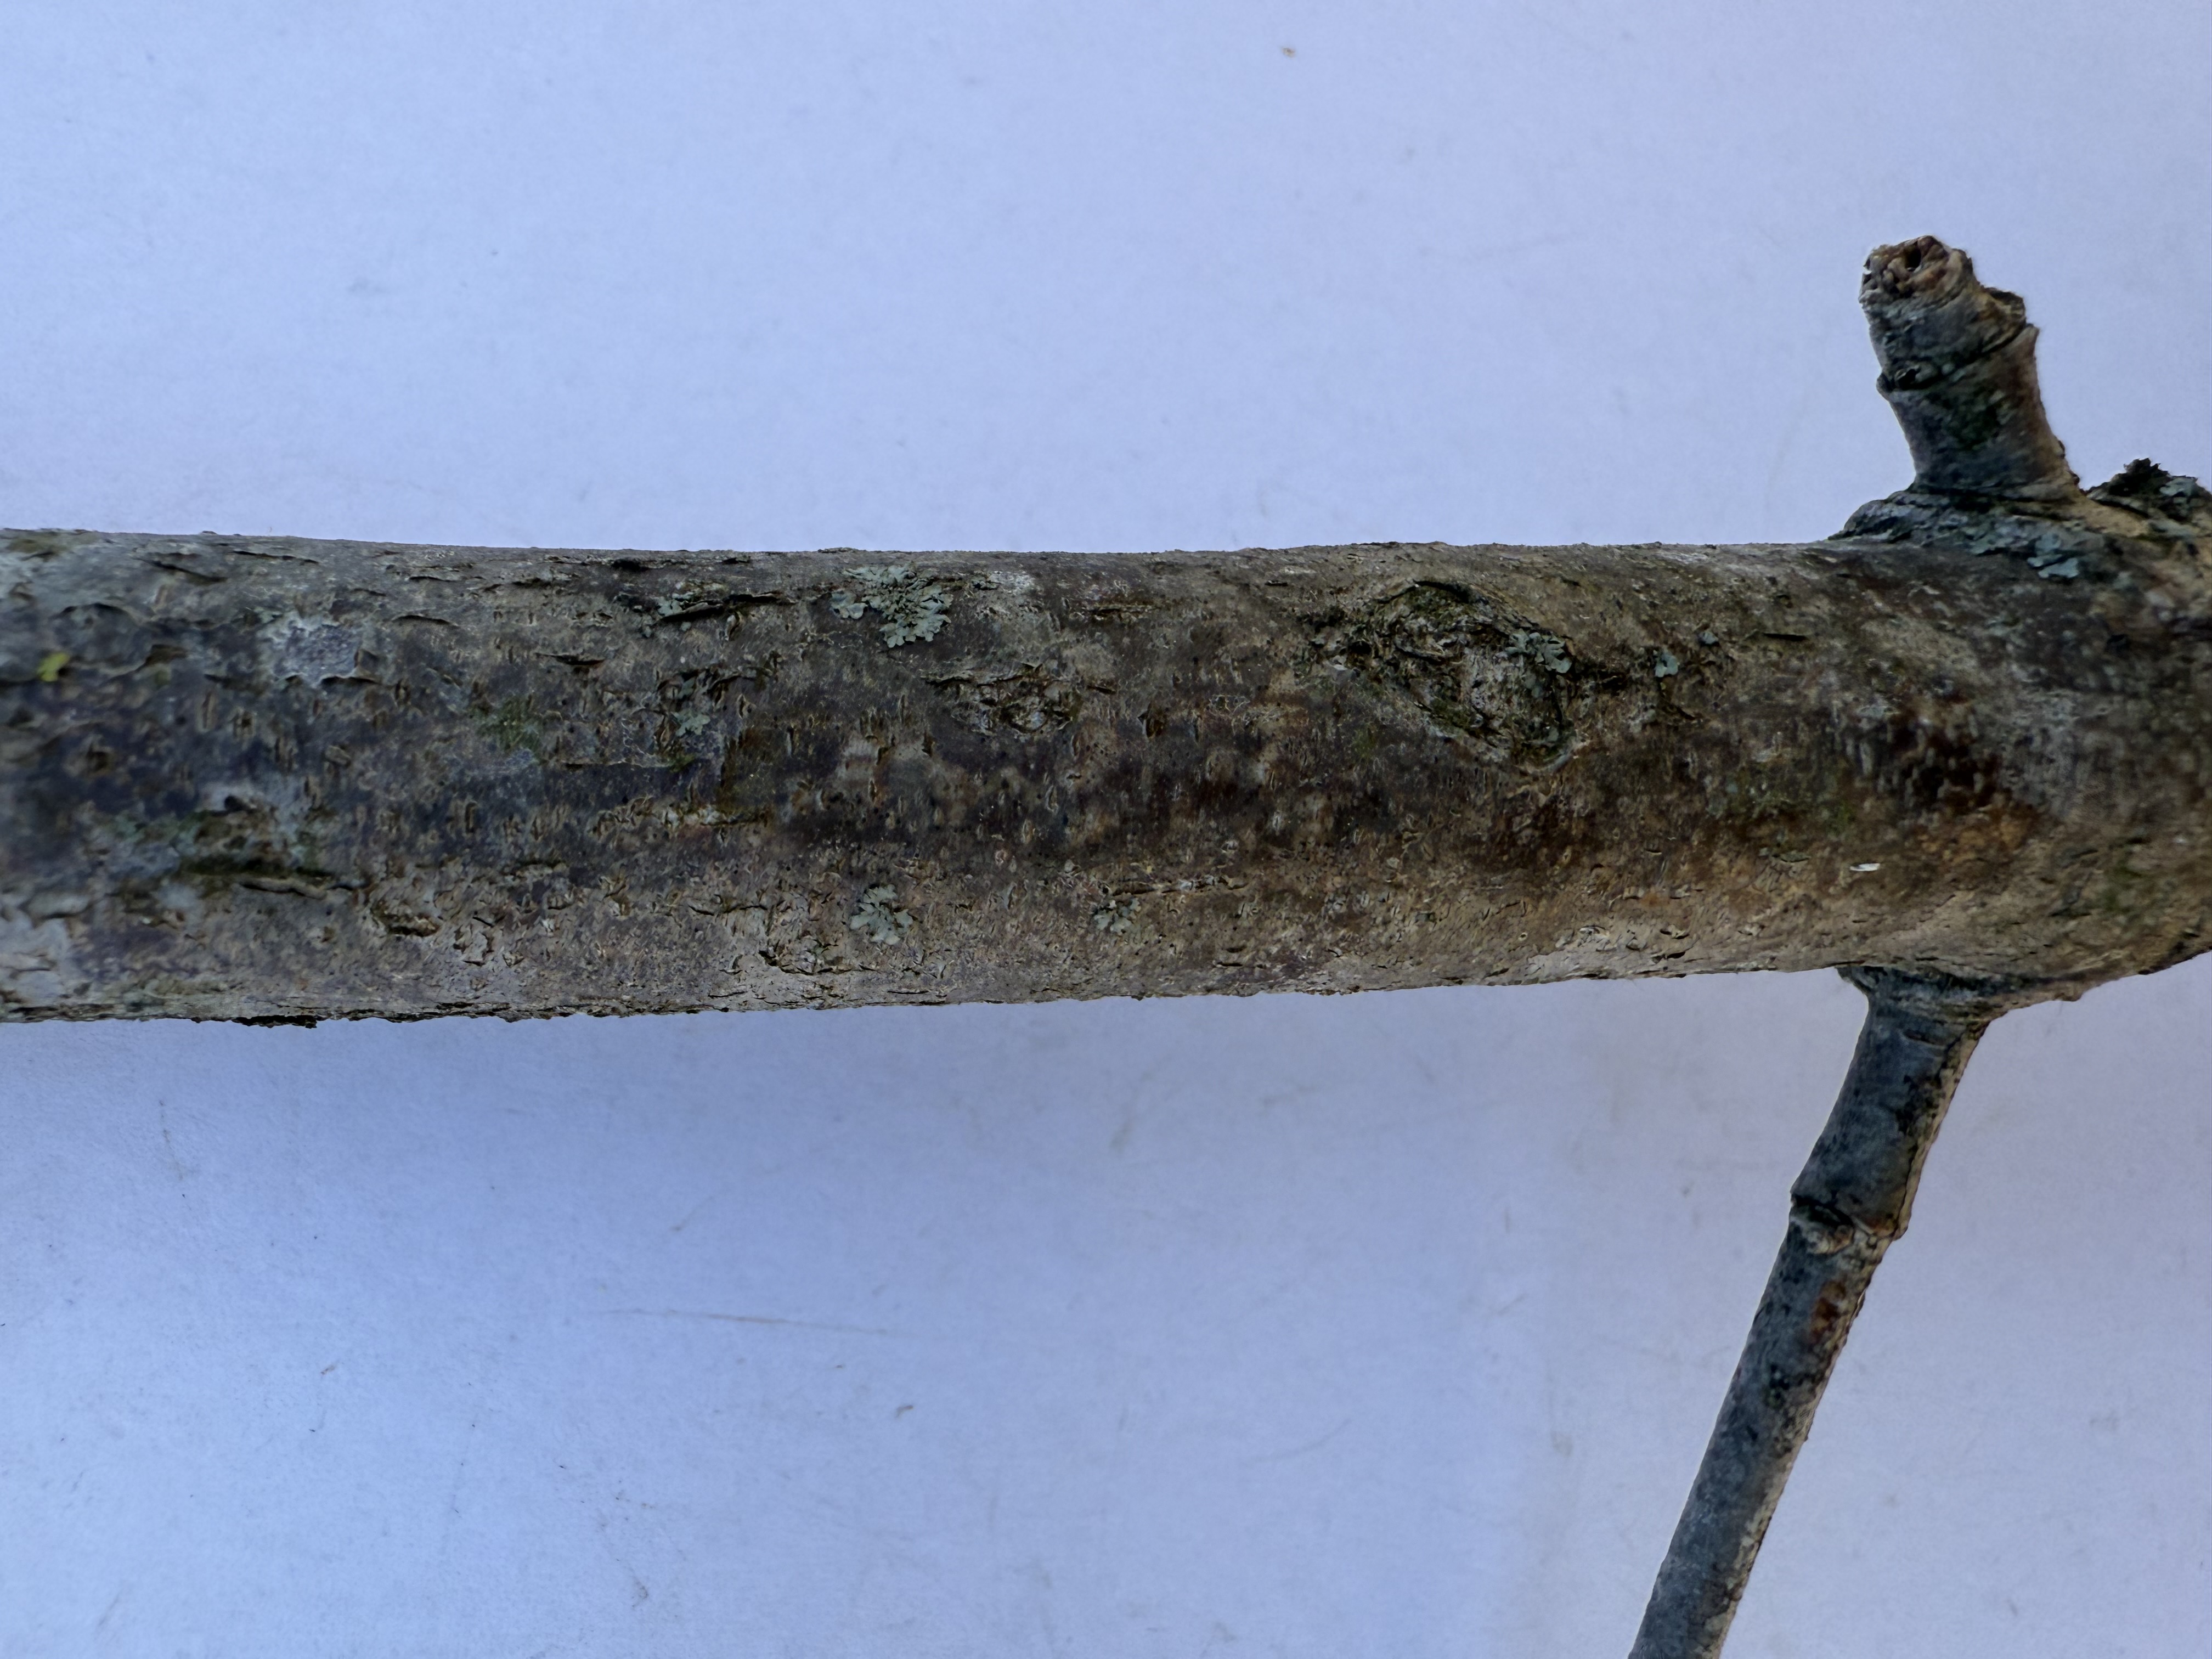
Variety: Cornelian Cherry